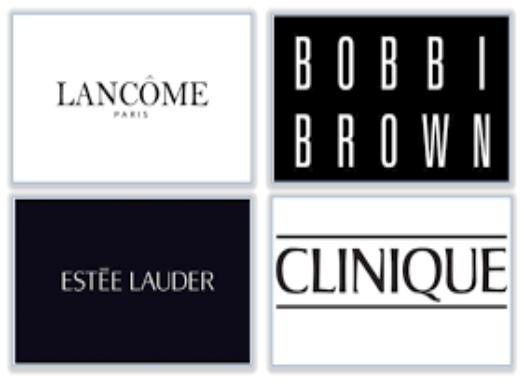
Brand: Estee Lauder
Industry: Necessities